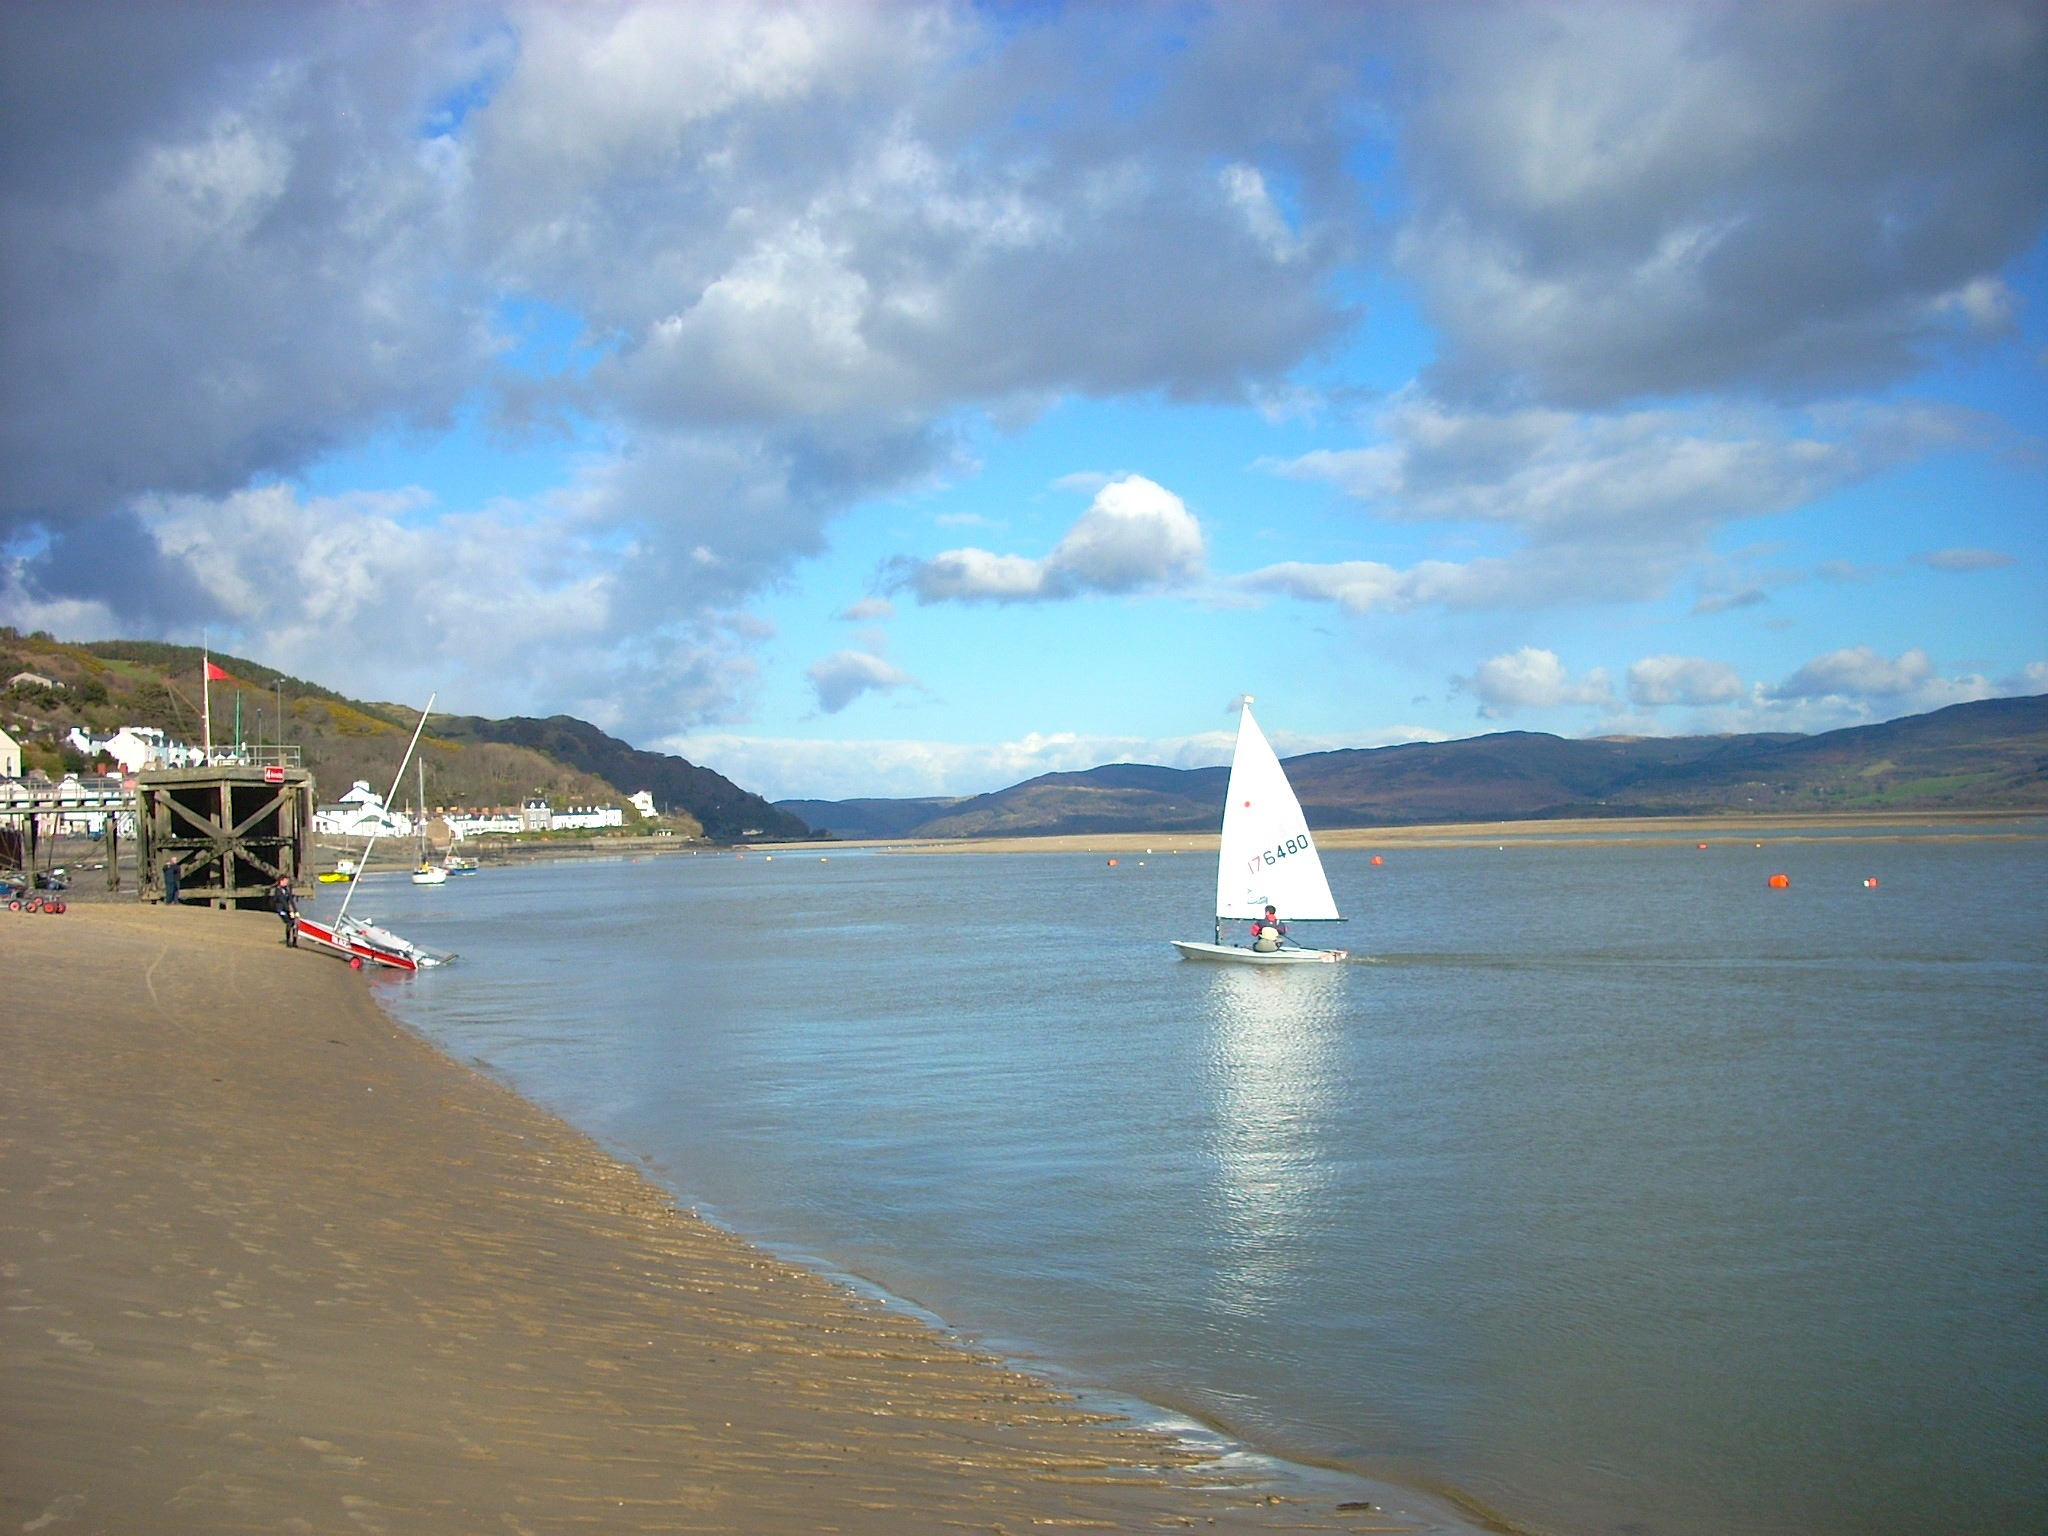
beach, sea, coast, nature, ocean, horizon, cloud, sky, boat, shore, wave, summer, vacation, dusk, reflection, vehicle, bay, sailboat, body of water, outside, clouds, mountains, beautiful, cape, ocean water